Edwin B. Wheeler

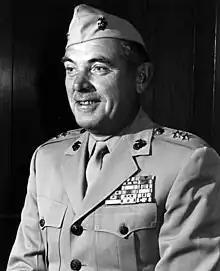
MG Edwin B. Wheeler, USMC

Edwin Bliss Wheeler (March 17, 1918 – October 14, 1985) was a highly decorated officer of the United States Marine Corps with the rank of major general. He served with famous Marine Raiders during World War II and earned the Silver Star for gallantry in action. Wheeler served two tours of duty in Vietnam, as commanding officer of 3rd Marine Regiment in 1964–1965 and later as commanding general of 1st Marine Division in 1969–1970.